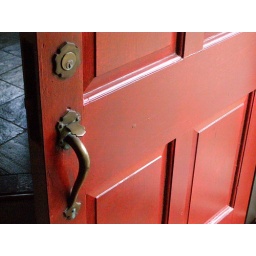
Original door &amp;amp; hardware - I sponged painted red over the existing brown